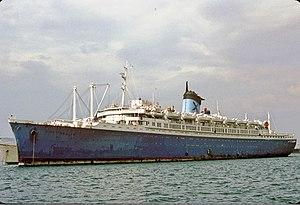
Le navire de croisière Noga désarmé à Eleusis le 16 juillet 1986.
L’America est un paquebot transatlantique construit en 1940 pour les United States Lines, pour servir sur la ligne de l’Atlantique Nord. Sa carrière débutant durant la Seconde Guerre mondiale, le navire sert tout d'abord de transport de troupes sous le nom d’USS Westpoint. Après la guerre, il poursuit sa carrière au sein de la marine marchande américaine jusqu'en 1964, date à laquelle il est racheté par une compagnie grecque et prend le nom d’Australis.